Library of Ashurbanipal

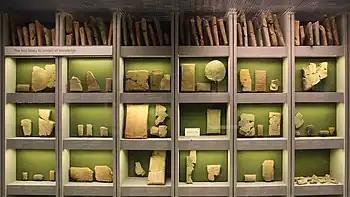
The Library of Ashurbanipal in the British Museum

The Royal Library of Ashurbanipal, named after Ashurbanipal, the last great king of the Assyrian Empire, is a collection of more than 30,000 clay tablets and fragments containing texts of all kinds from the 7th century BCE, including texts in various languages. Among its holdings was the famous "Epic of Gilgamesh".